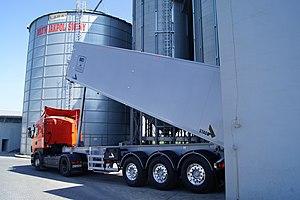
Une benne est le caisson qui reçoit les matières transportées par un camion de type porteur ; le mot semi-remorque ou remorque désignant cet élément dans les camions dits « tracteurs ». Le terme est également usité en matière de transport ferroviaire et désigne aussi les conteneurs mus par des câbles.